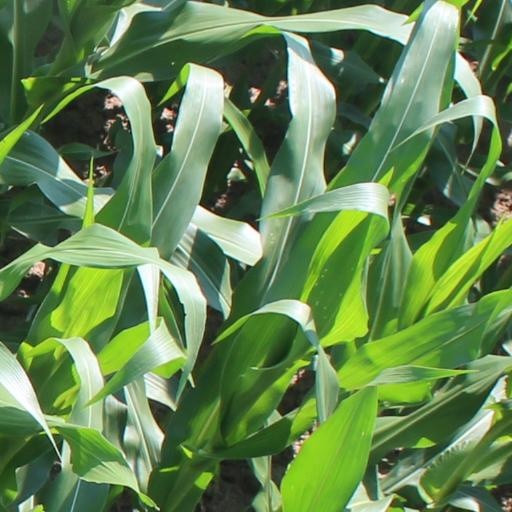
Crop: maize; corn